List of birds of Belize

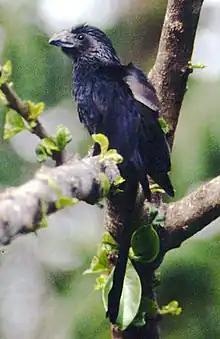
Groove-billed ani

The family Cuculidae includes cuckoos, roadrunners, and anis. These birds are of variable size with slender bodies, long tails, and strong legs. The Old World cuckoos are brood parasites.